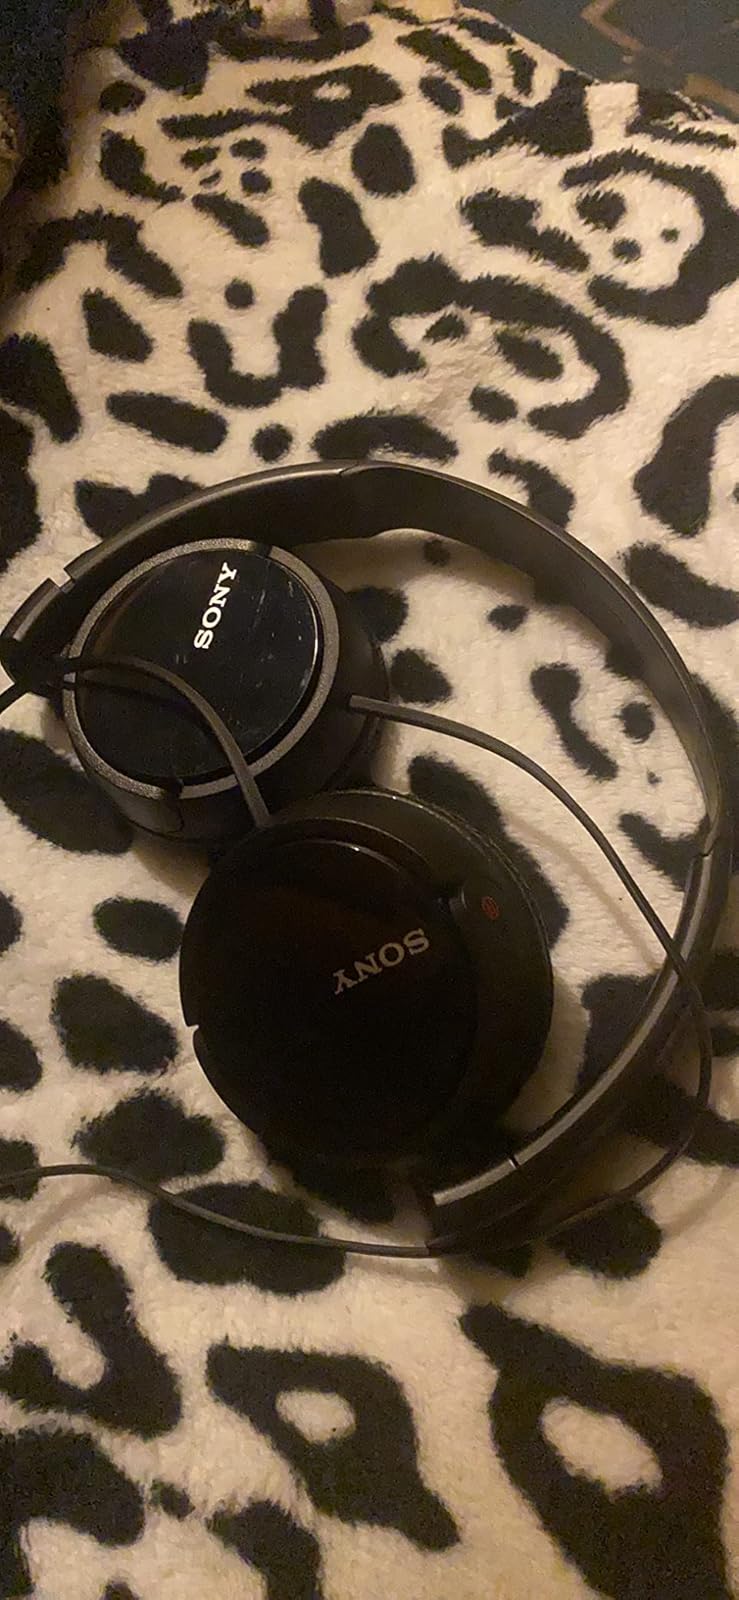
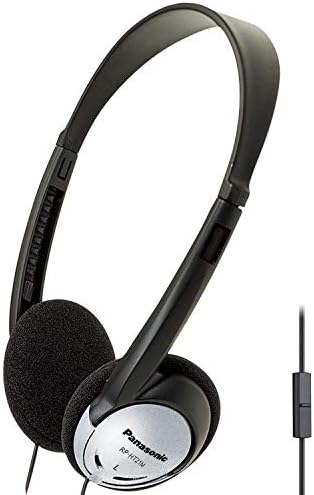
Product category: headphones
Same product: no